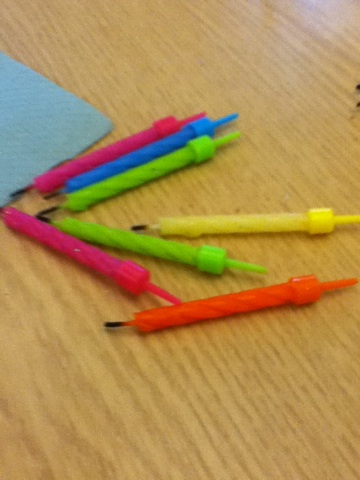Question: How many pink candles are in the picture?
Answer: 2